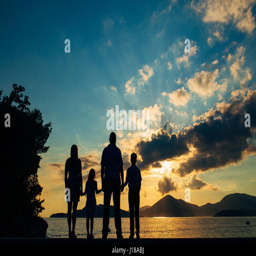
silhouette of a family with children against the backdrop of the setting sun and sea